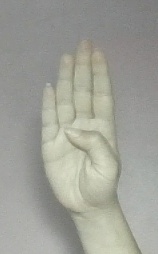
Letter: kaaf